Hendrick Motorsports in the NASCAR Cup Series

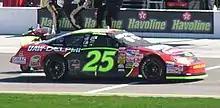
Joe Nemechek's UAW/Delphi-sponsored Chevrolet in 2003

Nadeau's replacement was Joe Nemechek, who had been released from Haas-Carter Motorsports after his team lost its sponsor Kmart due to bankruptcy and had spent much of the early part of the season substituting for an injured Johnny Benson Jr. in the No. 10 car at MB2. Nemechek won at Richmond in 2003 but was let go before the end of the season so he could join MB2 Motorsports as the replacement for an injured Nadeau.